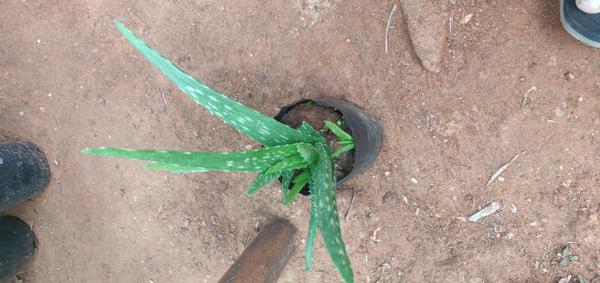
Plant: Aloevera